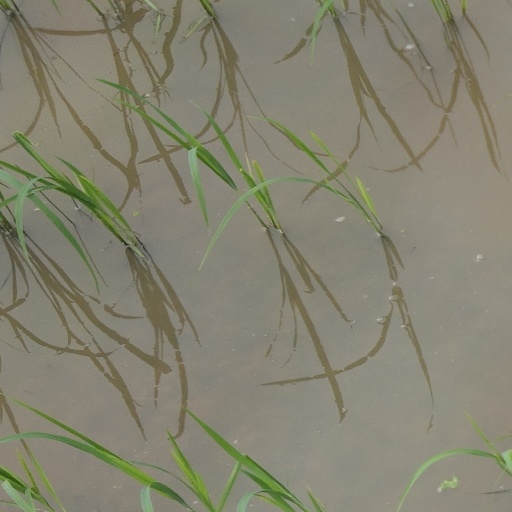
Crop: rice